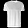
Label: T - shirt / top